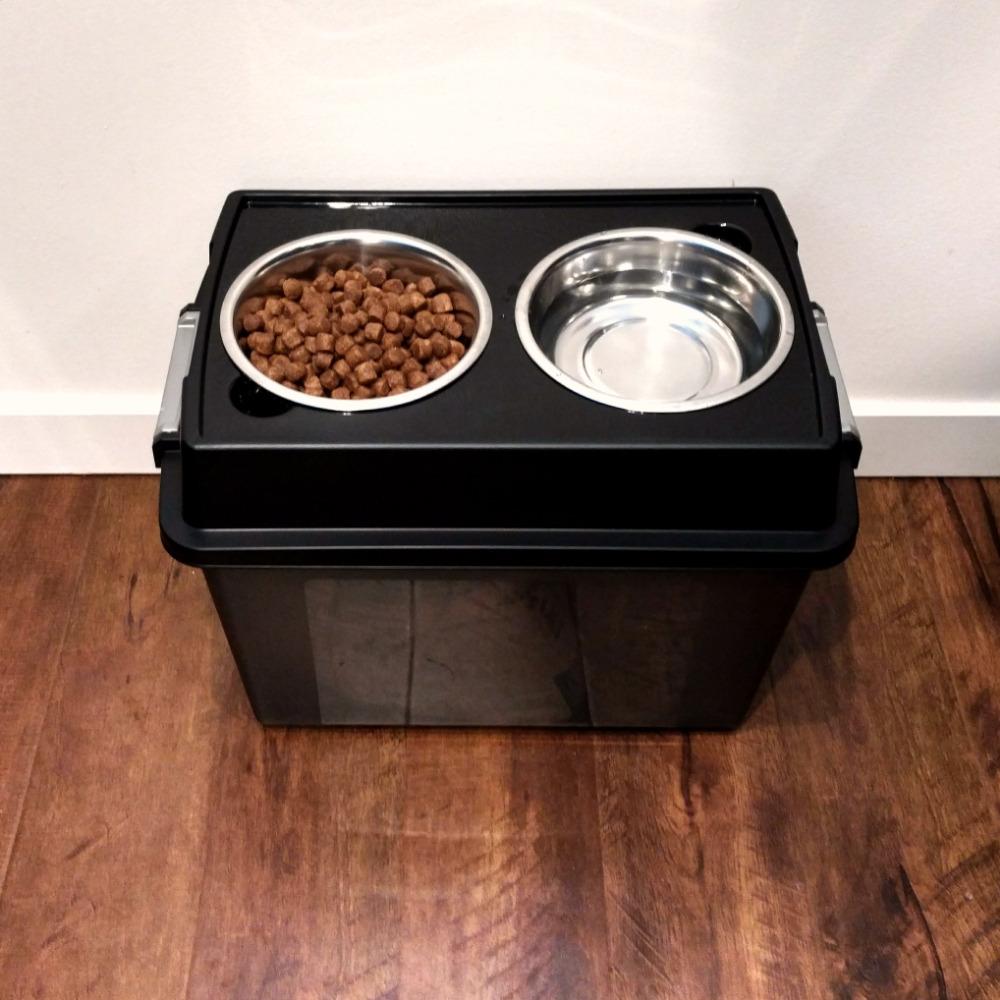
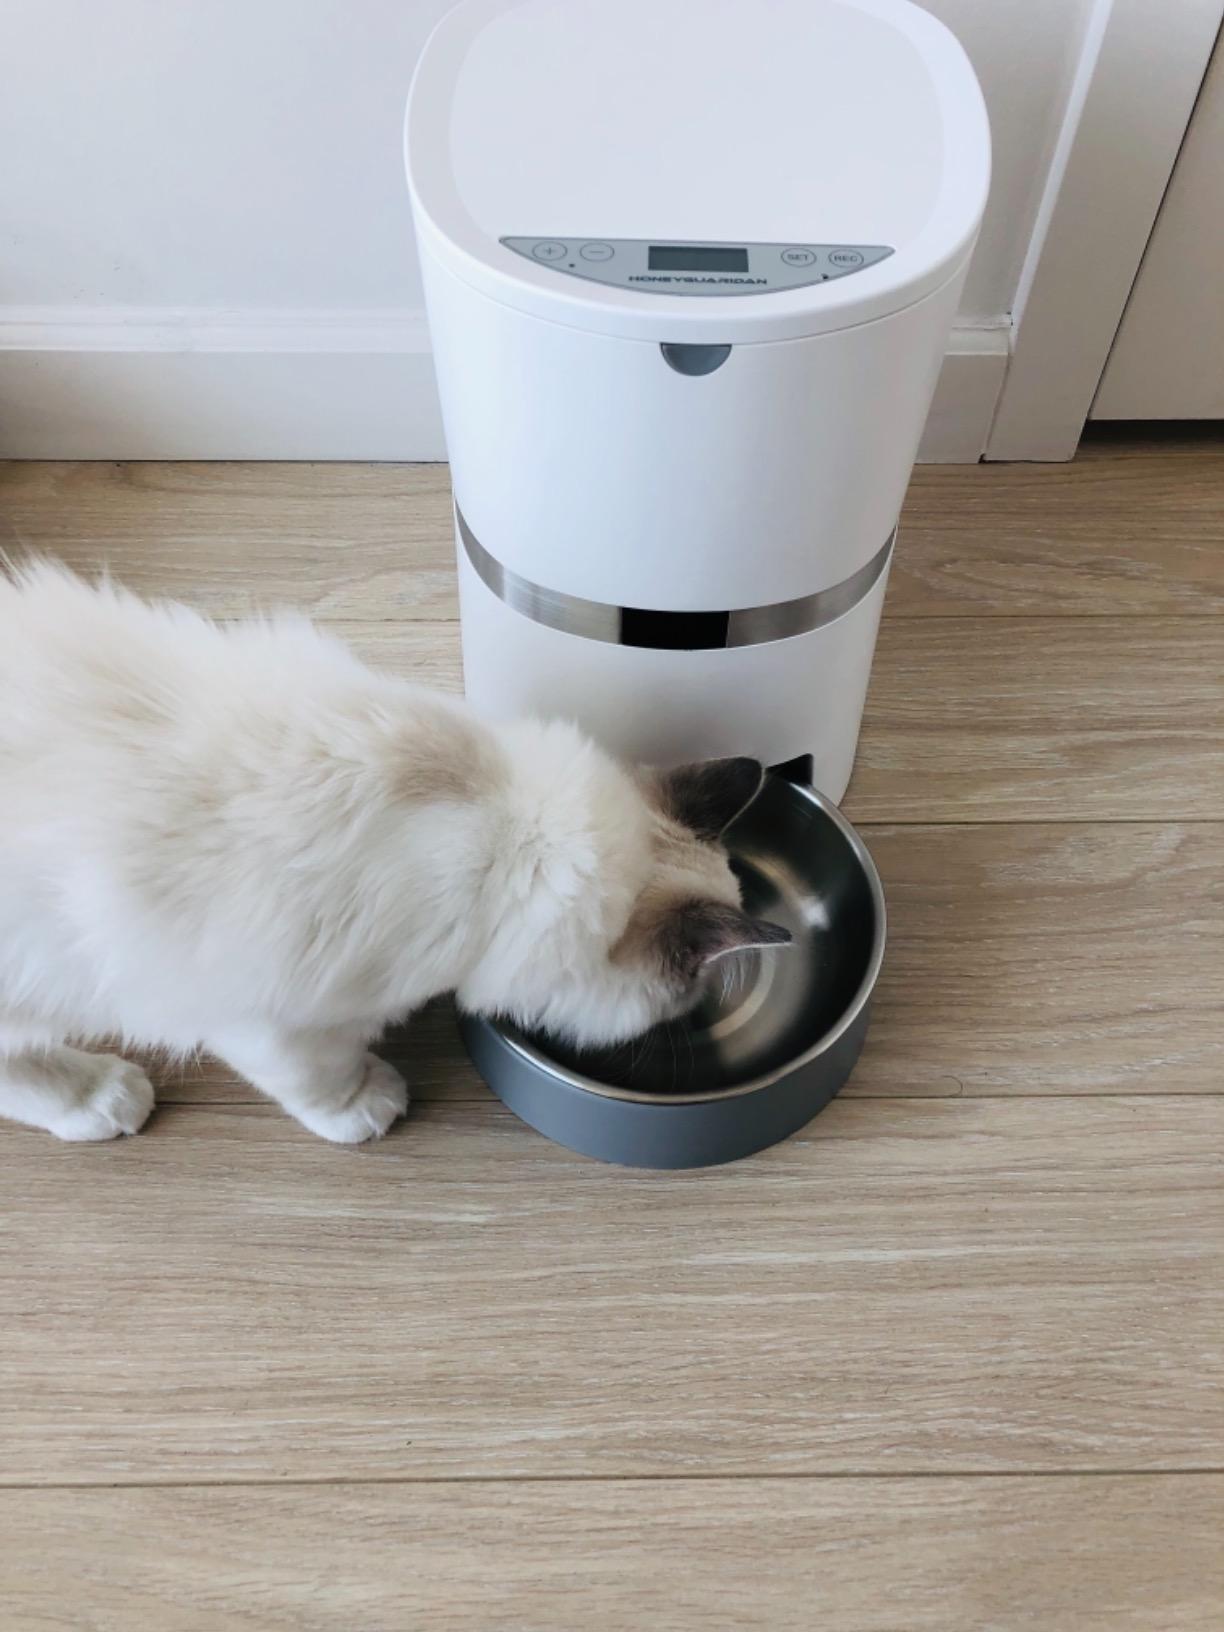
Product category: items_feeder
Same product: no